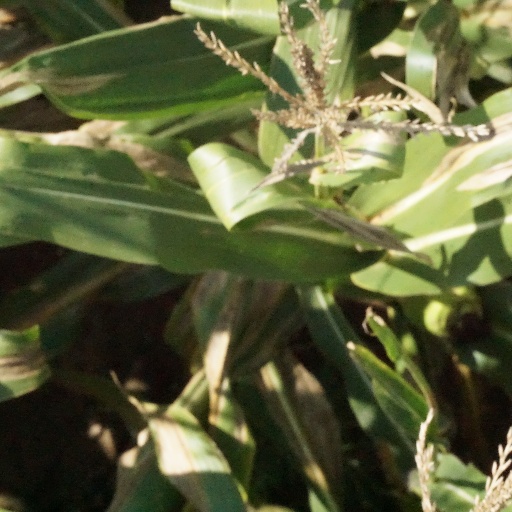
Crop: maize; corn